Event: Nepal Earthquake
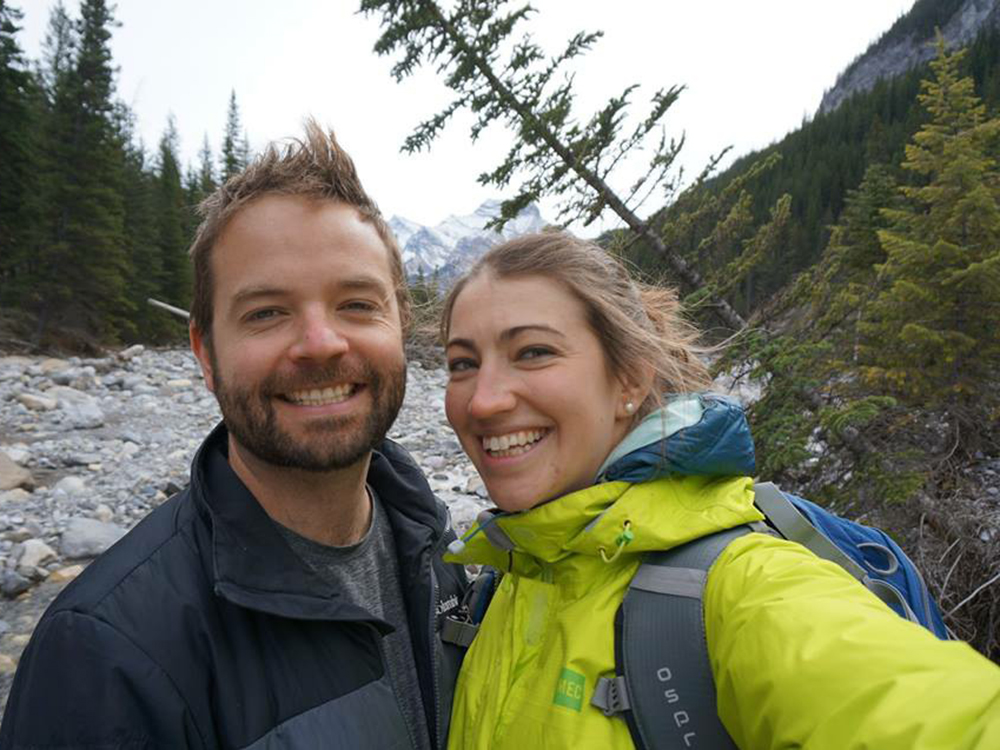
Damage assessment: no_damage